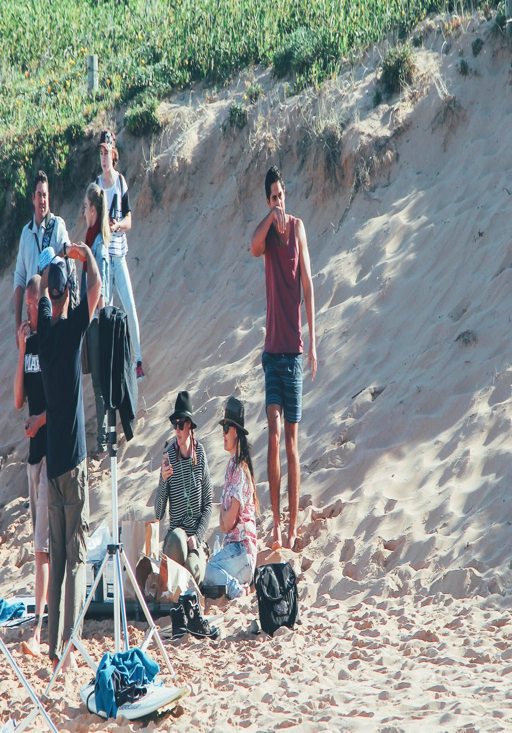
tv soap opera and crew on the beach